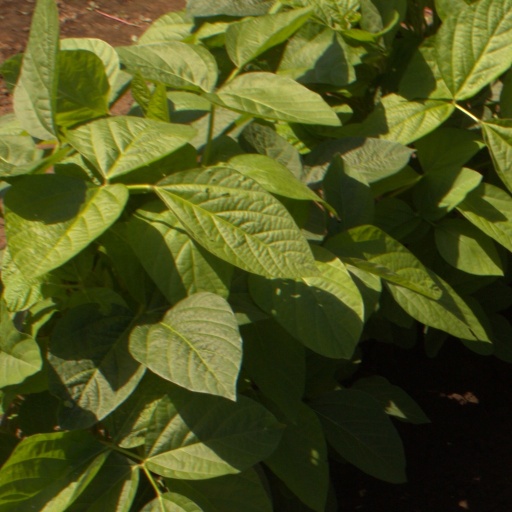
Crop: soybean